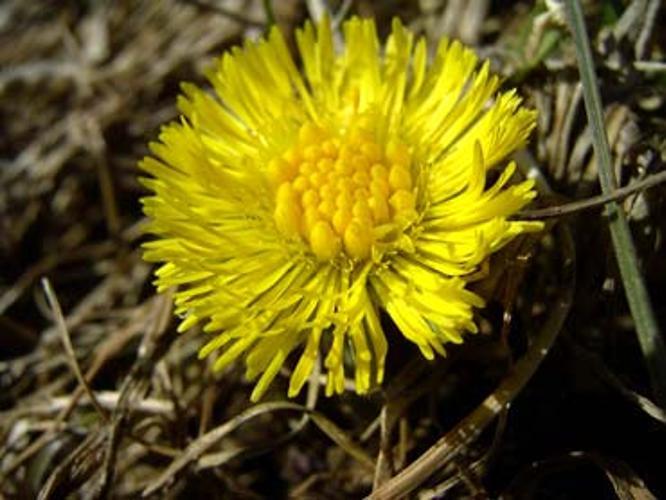
Label: colt's foot